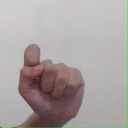
अक्षर: घ